Guide to Kulchur

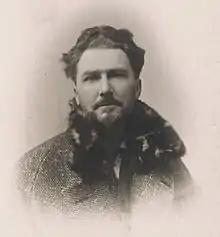
Ezra Pound (1885–1972), c. 1920

Guide to Kulchur is a non-fiction book by the American poet Ezra Pound. Published in London in July 1938 by Faber & Faber, the book examines 2,500 years of cultural history, beginning with the "Analects of Confucius". The first chapter was published in Milan in June 1937 as a pamphlet, "Confucius/Digest of the Analects", by Giovanni Scheiwiller.